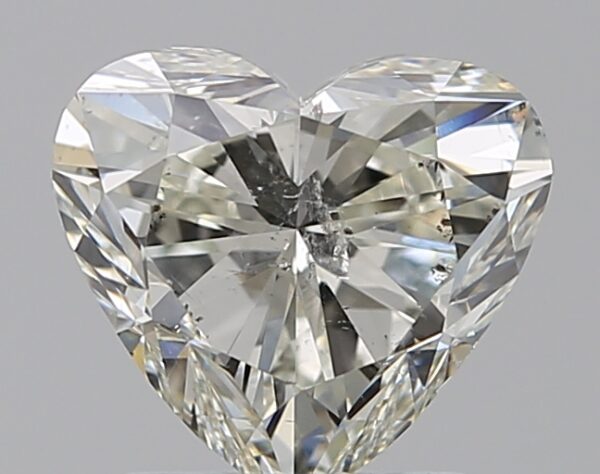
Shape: heart
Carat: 1.61
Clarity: SI2
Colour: J
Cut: EX
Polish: VG
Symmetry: VG
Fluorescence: N
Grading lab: IGI
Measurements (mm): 7.08 x 7.79 x 4.72